Kamen station

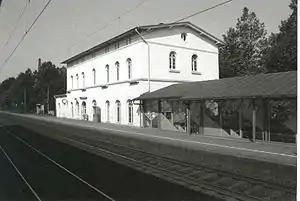
Unaltered station built in 1847

Kamen station is a station in the city of Kamen in the German state of North Rhine-Westphalia. It is on the Dortmund–Hamm railway.